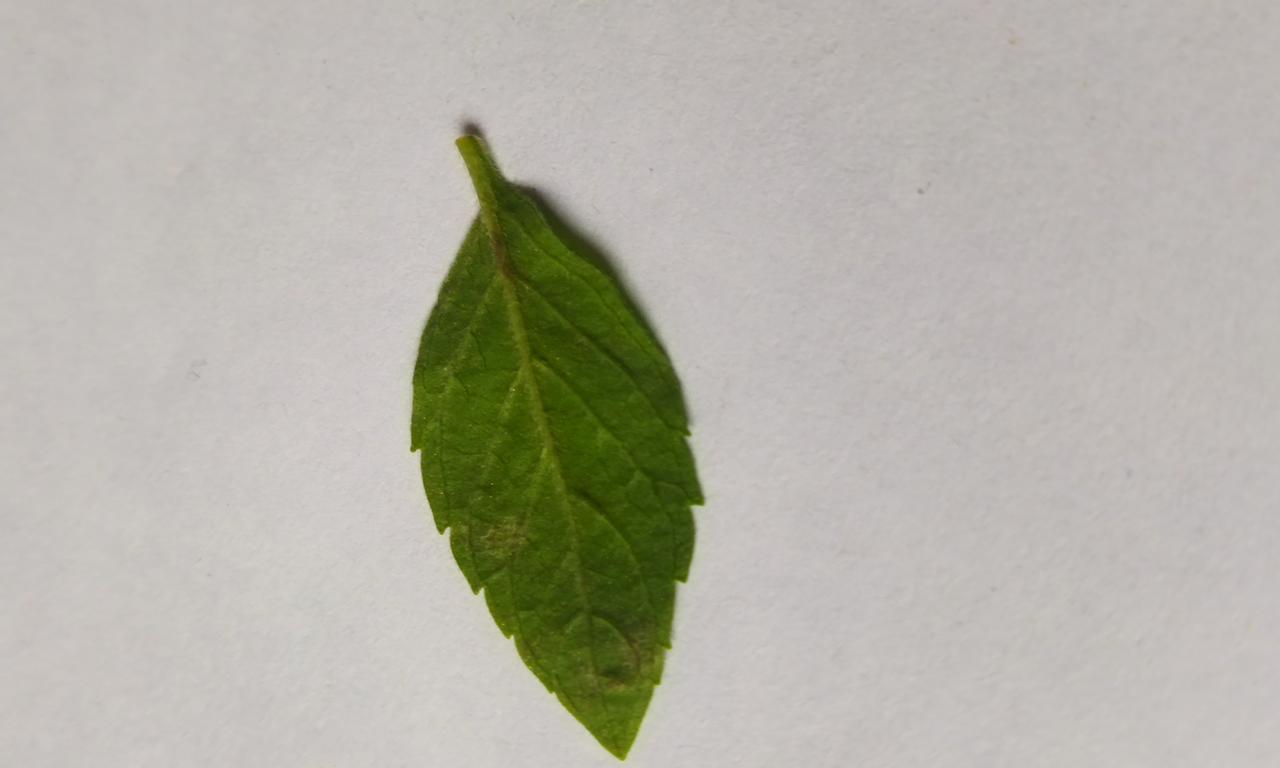
Label: Fresh